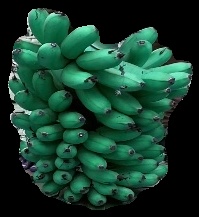
Variety: rasbale
Grade: grade1